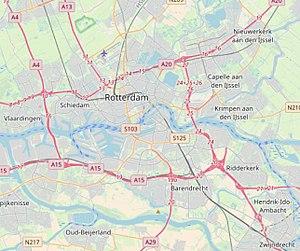
Carte représentant le réseau autoroutier de la ville de Rotterdam.
Rotterdam est une commune néerlandaise, située dans la province de Hollande-Méridionale. La population municipale est de 634 660 habitants. Environ 1 424 000 habitent dans son agglomération, qui fait partie de la conurbation de la Randstad. Ses habitants sont les Rotterdamois.